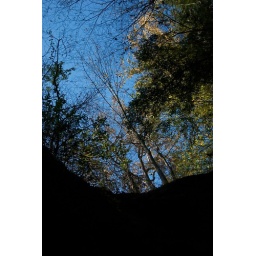
This wake taken from in a gorge, looking up to the trees and sky